Rouen Monumental Cemetery

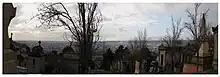
Cimetière Monumental de Rouen

The Rouen Monumental Cemetery is the most important cemetery of the Norman city of Rouen, opened in 1828 and situated to the North-East of the town-centre. The entrance gate, the chapel and the monumental cross are the work of Charles Felix Maillet du Boullay.